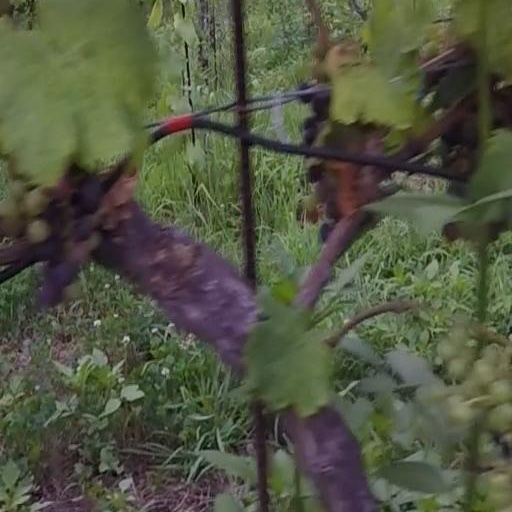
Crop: grape